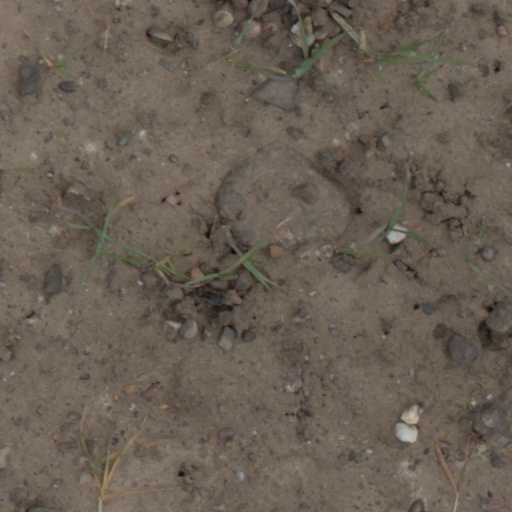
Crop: wheat